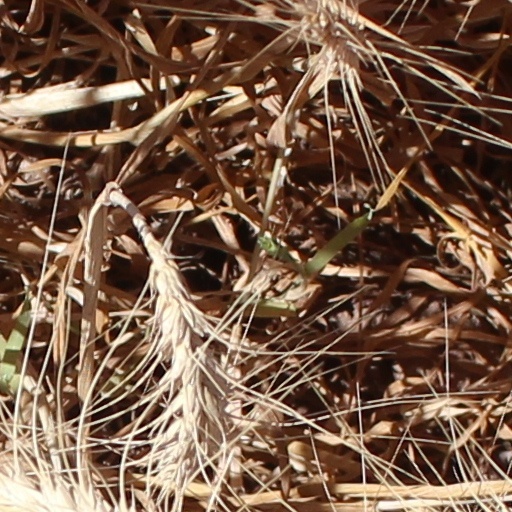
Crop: wheat